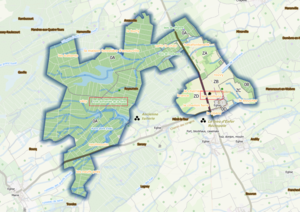
Fig1 .Royaumeix (Ban communal)
Royaumeix est une commune française située dans le département de Meurthe-et-Moselle en région Grand Est.